Jaan Ruus

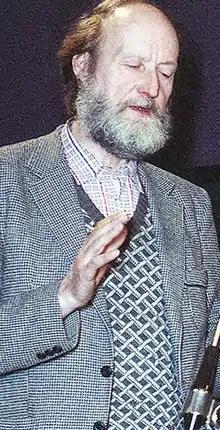
Jaan Ruus

Jaan Ruus (23 November 1938 Tallinn – 30 January 2017) was an Estonian film critic, film journalist and film editor.